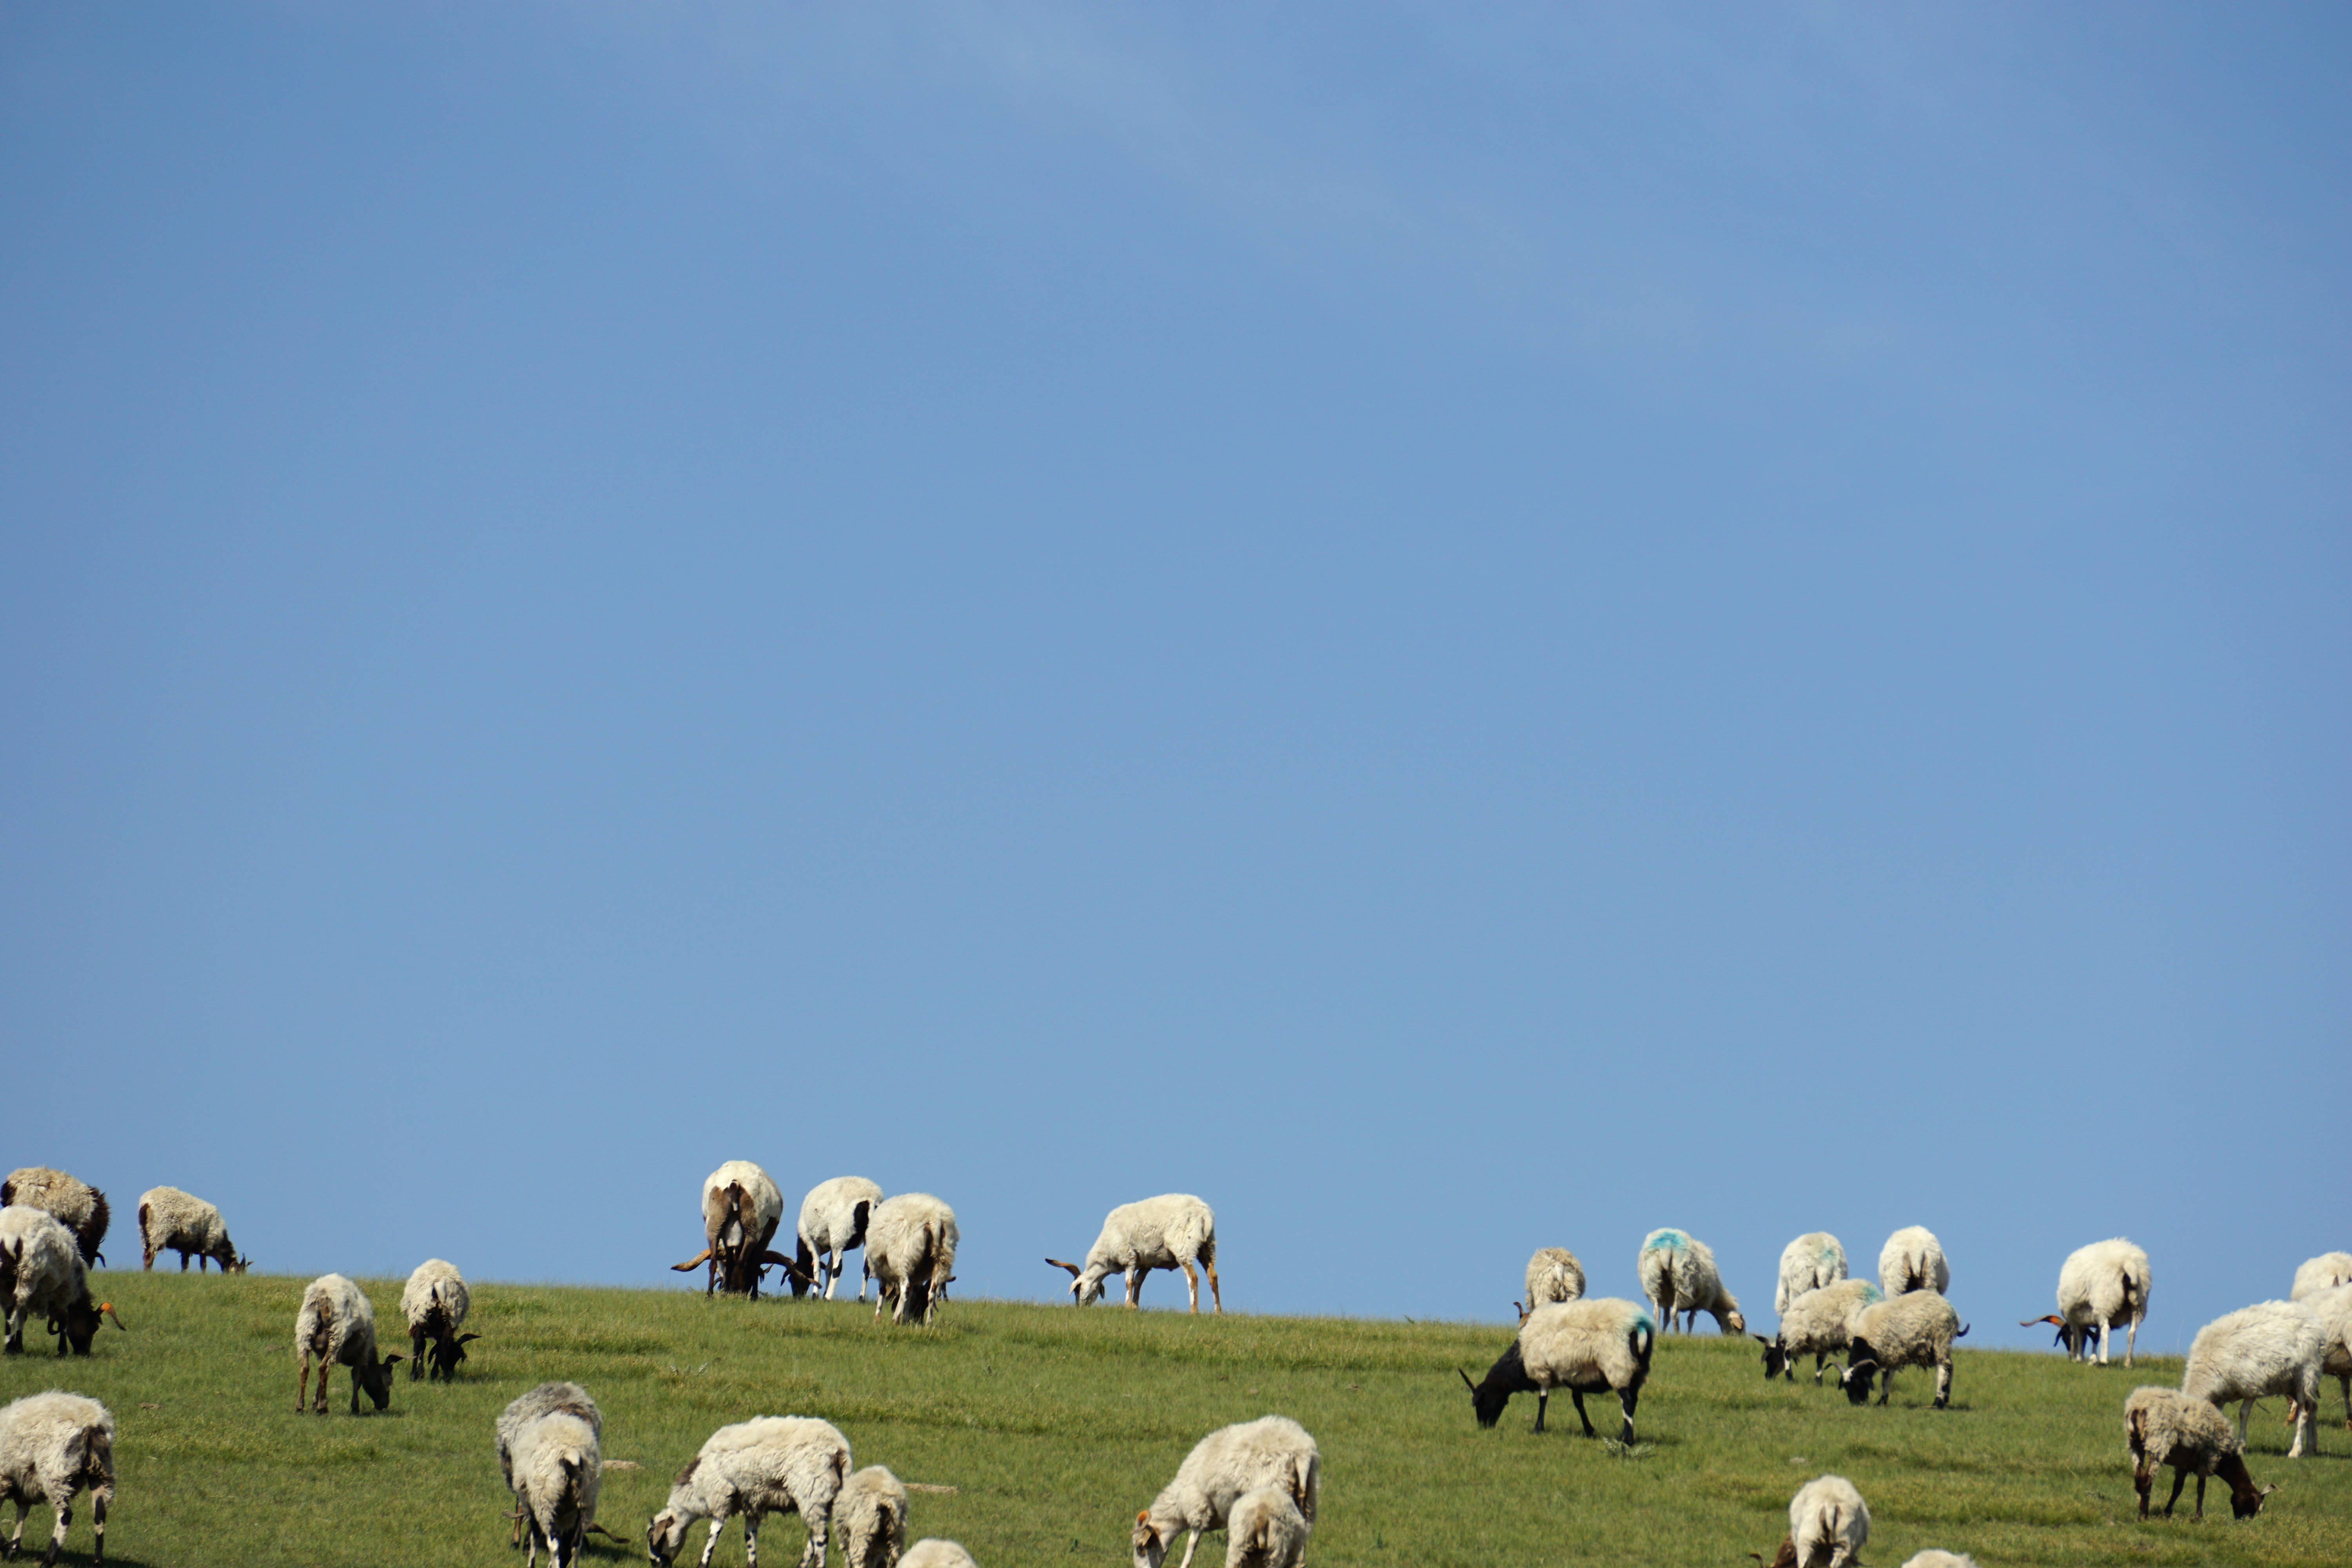
field, meadow, prairie, summer, goat, herd, pasture, grazing, ranch, sheep, plain, grassland, sheeps, shipping, ecosystem, rural area, the flock